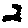
Label: 2